David Saranga

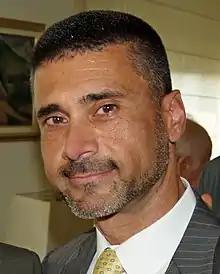
David Saranga at a breakfast honoring Israeli writer Amos Oz in New York City (September 2008).

David Saranga (born February 18, 1964) is an Israeli diplomat, Israel's former ambassador in Romania. He served as the Senior Foreign Affairs Advisor to the President of the State of Israel, Reuven (Ruvi) Rivlin, and former Head of European Parliament Liaison Department at the Israeli embassy in Brussels. Prior to that he served as Consul for Media and Public Affairs of Israel in the United States. Saranga was responsible for Israel's image in the United States and was the liaison person of Israel to the American media. "The Jewish Chronicle" described him as "The man whose campaigns are rebranding Israel." Saranga's initiative to invite "Maxim" magazine to Israel generated debate about the definition of public diplomacy. Prof. John H. Brown of Georgetown University described this initiative as the first event in a new branch of Public Diplomacy. Saranga was the first diplomat who implemented Web 2.0 governmental initiatives, including the first official blog of a country, a MySpace page, YouTube channel, Facebook page and a political blog.